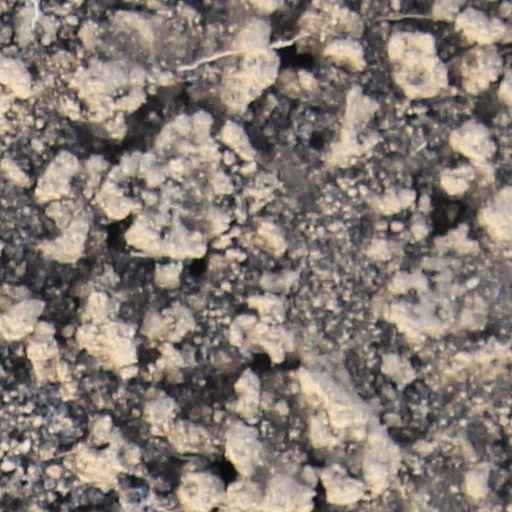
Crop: wheat